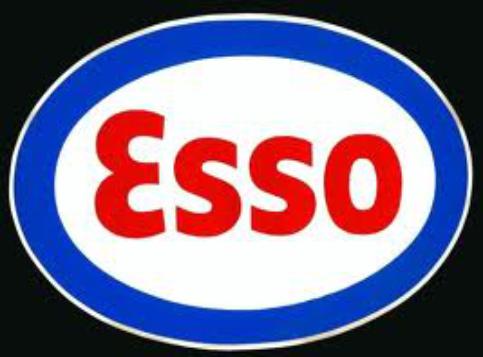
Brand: Esso
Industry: Transportation